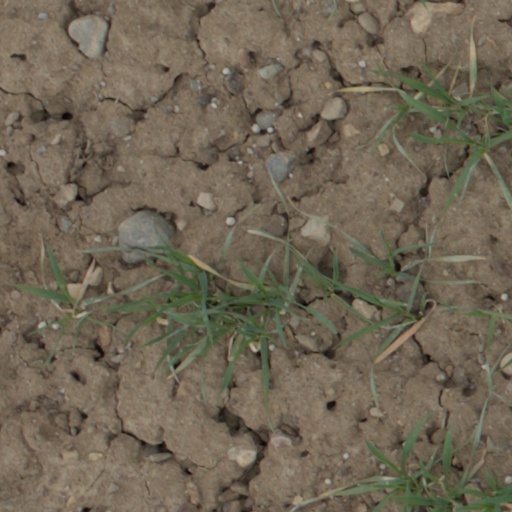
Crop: wheat